Finland under Swedish rule

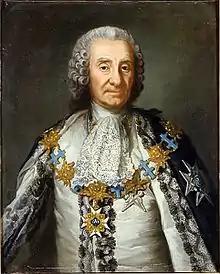
, a member of the Hat Party, served as the last Governor-General of Finland from 1747 to 1753.

From 1604 to 1611, the duke Karl of Södermanland was king Charles IX of Sweden. During his reign, the realm was almost constantly at war with Russia and Poland, especially about the ownership of the Baltic lands of Estonia and Livonia. Also, a war with Denmark was fought from 1611 to 1613, resulting in a loss for Sweden. After Charles IX died, his son Gustav II Adolf inherited the throne. The realm was in a bad state and Sweden had to sign a peace treaty with Denmark in 1613. The Treaty of Stolbovo was signed with Russia in 1617, which resulted in Käkisalmi county, Nöteborg and part of Ingria being annexed into Sweden.